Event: Nepal Earthquake
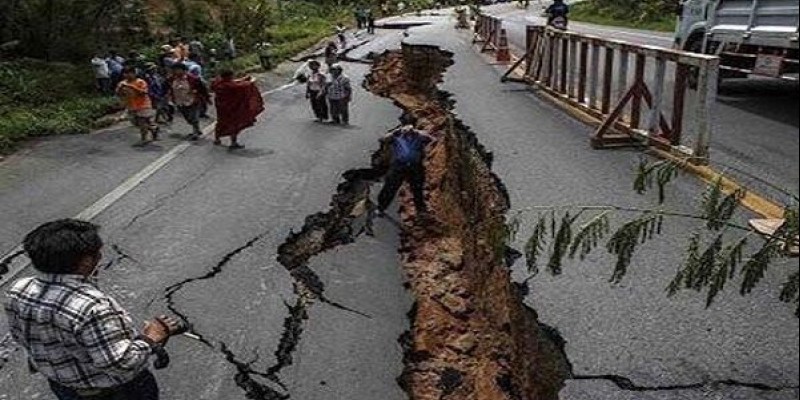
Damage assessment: damage